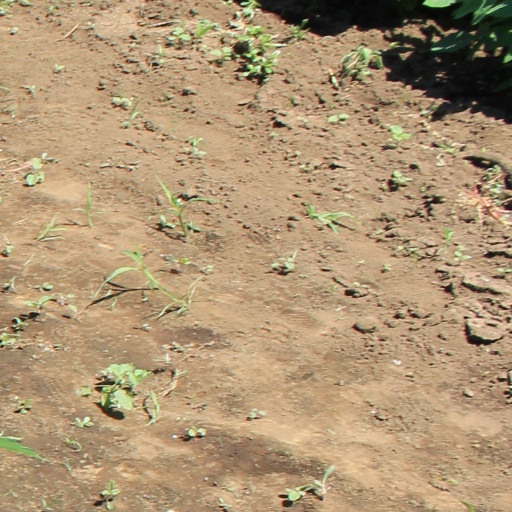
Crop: soybean